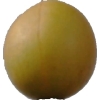
Label: cherry_wax